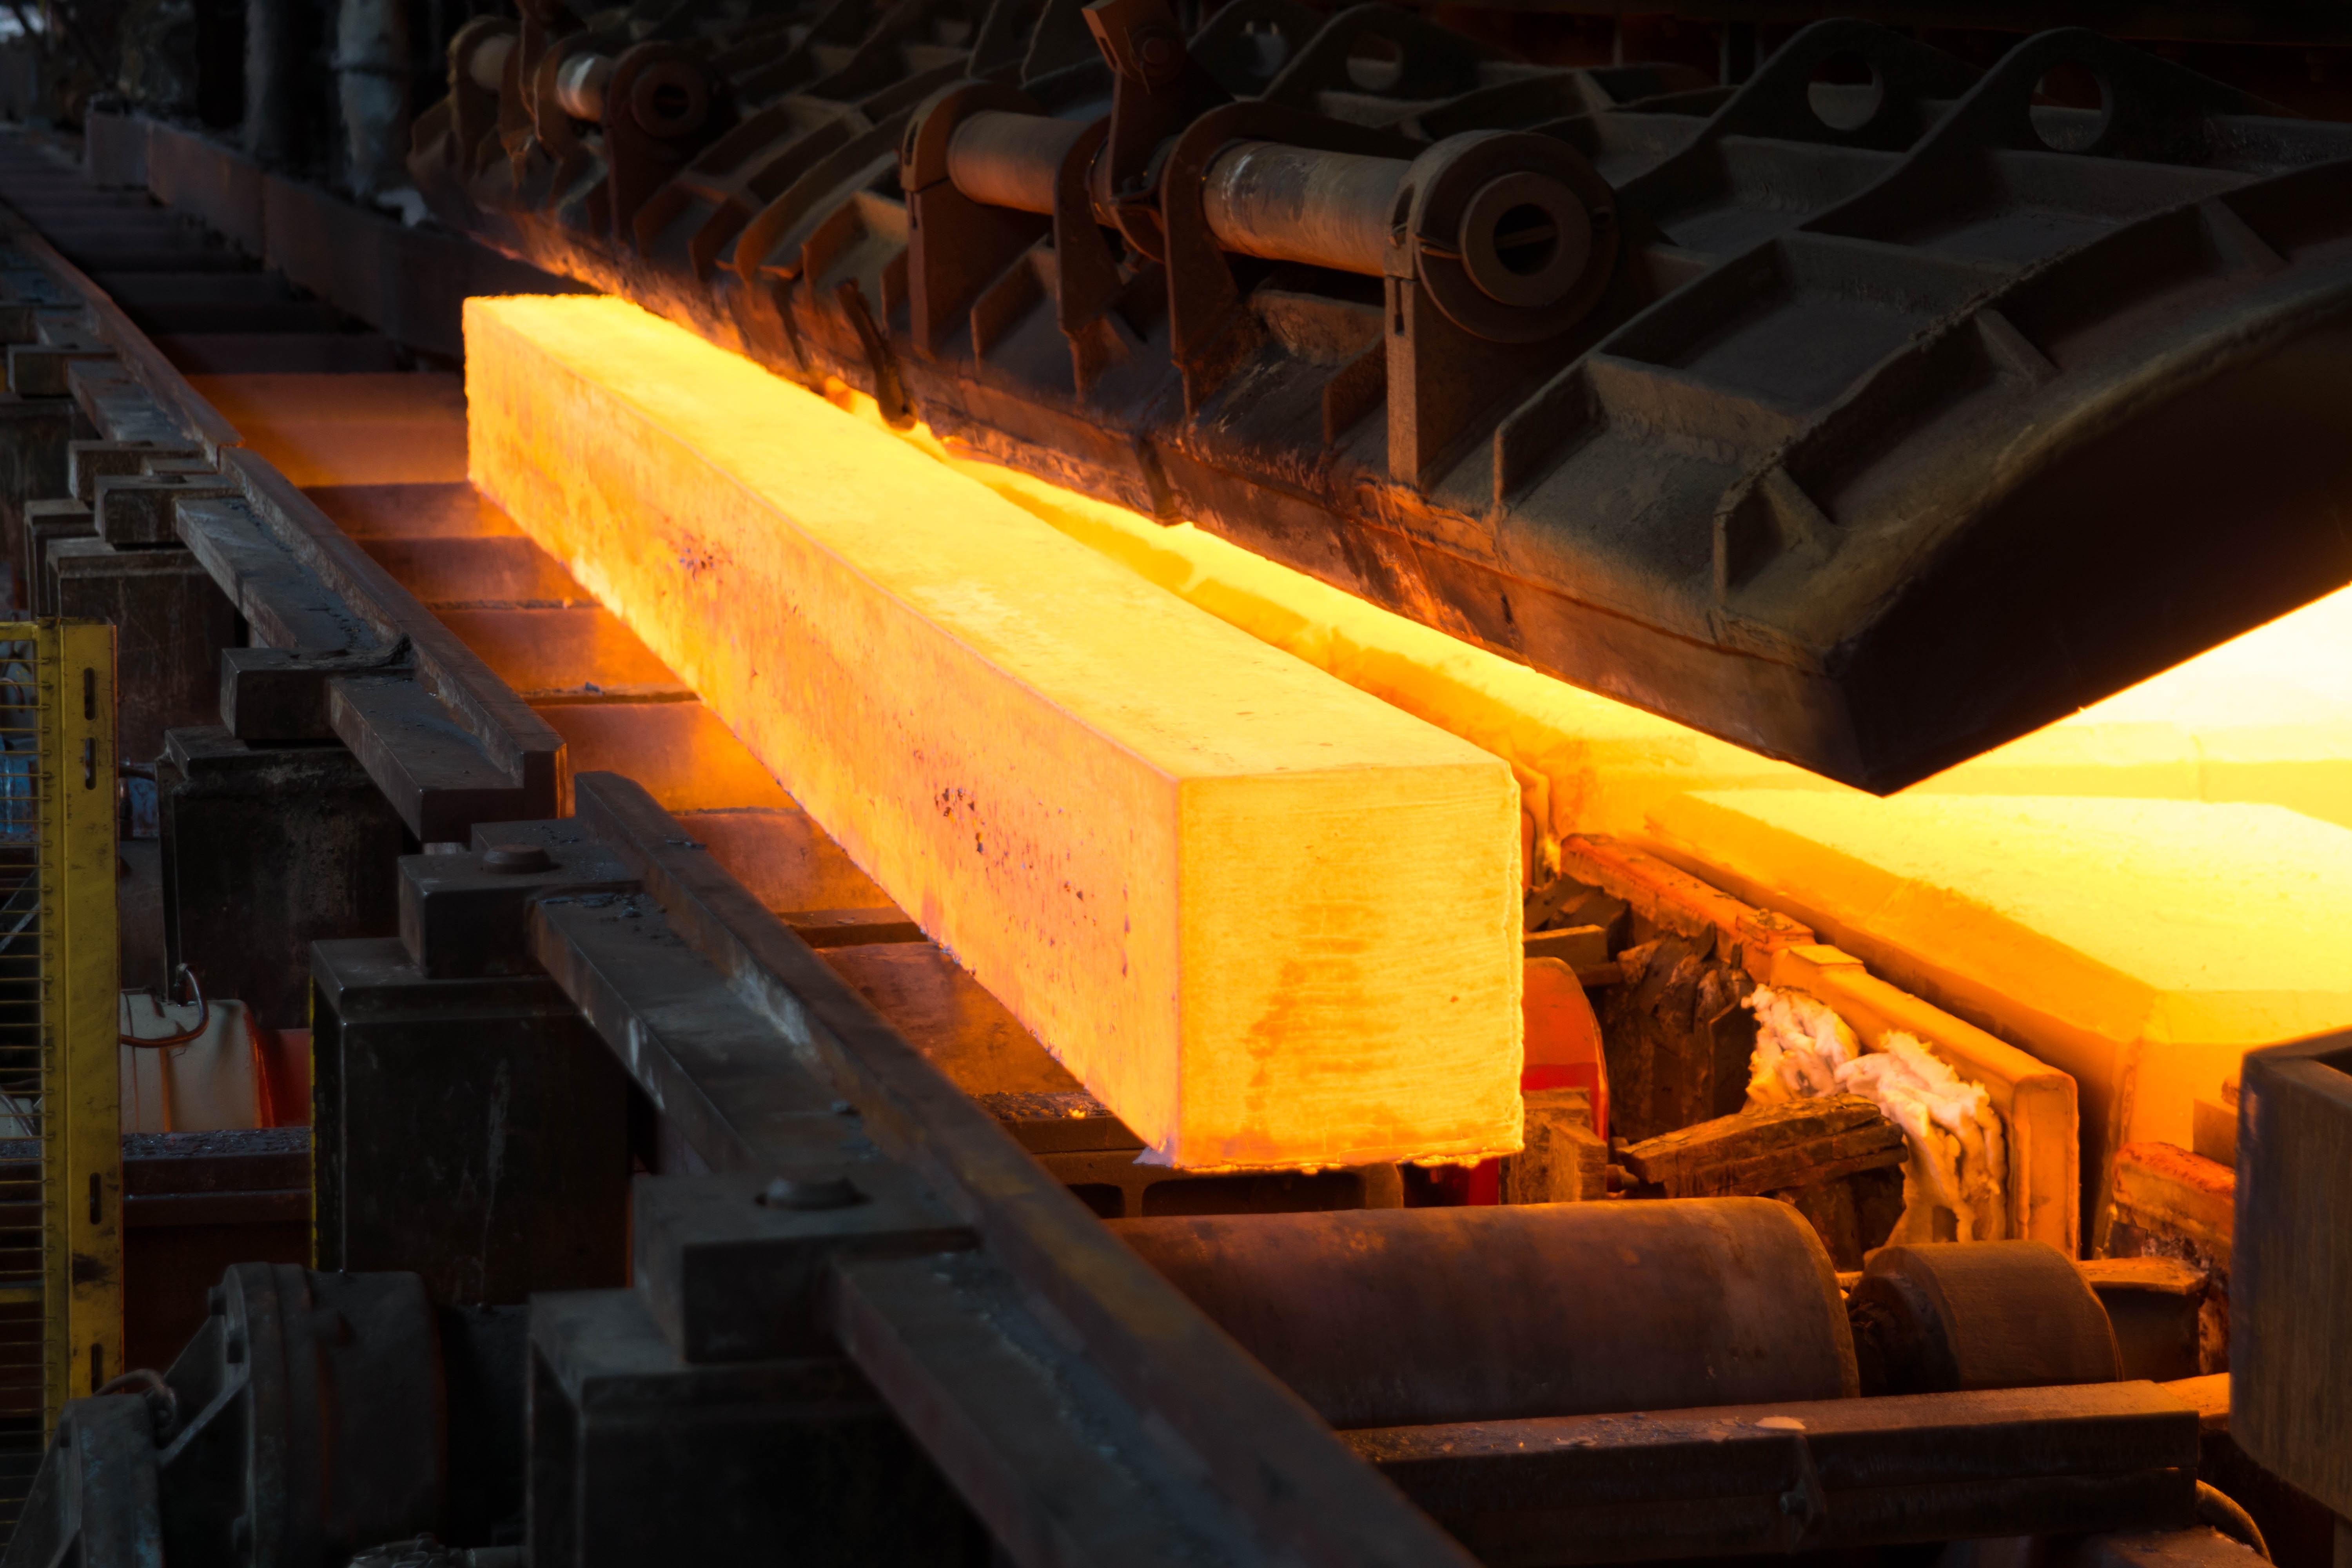
wood, bloom, rail, beam, rolling, hot product, man made object